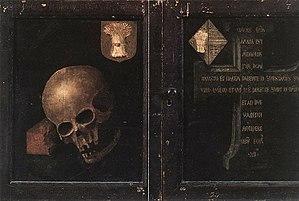
Le Triptyque Braque est un retable portatif peint à l'huile sur panneaux de chêne, réalisé vers 1452 par l'artiste primitif flamand Rogier van der Weyden.